Pemberton Heights, Austin, Texas

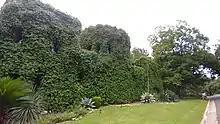
The North side of the Pemberton Castle

In the late 1800s, what is now the neighborhood of Pemberton Heights in Austin, Travis County, Texas, was a farm owned by Attorney General John Woods Harris. The Fisher family inherited the farm and established the Austin Land Company. In 1927, the company built a bridge across Shoal Creek and began developing the area, which was originally outside the Austin city limits. Between 1927 and the early 1940s, Pemberton Heights was developed in 12 sections. In its June 1998 issue, "Town & Country magazine" named Pemberton Heights as one of the 25 Platinum Addresses in the United States.